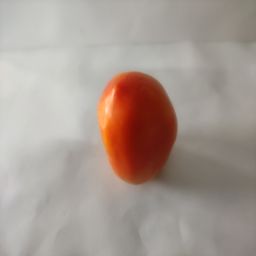
Crop: Tomato
Quality: Ripe